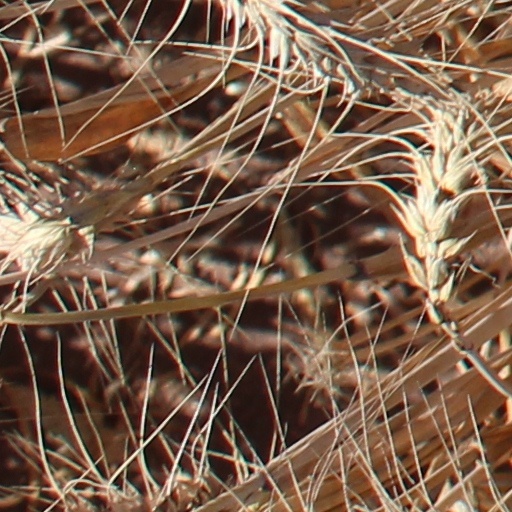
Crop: wheat